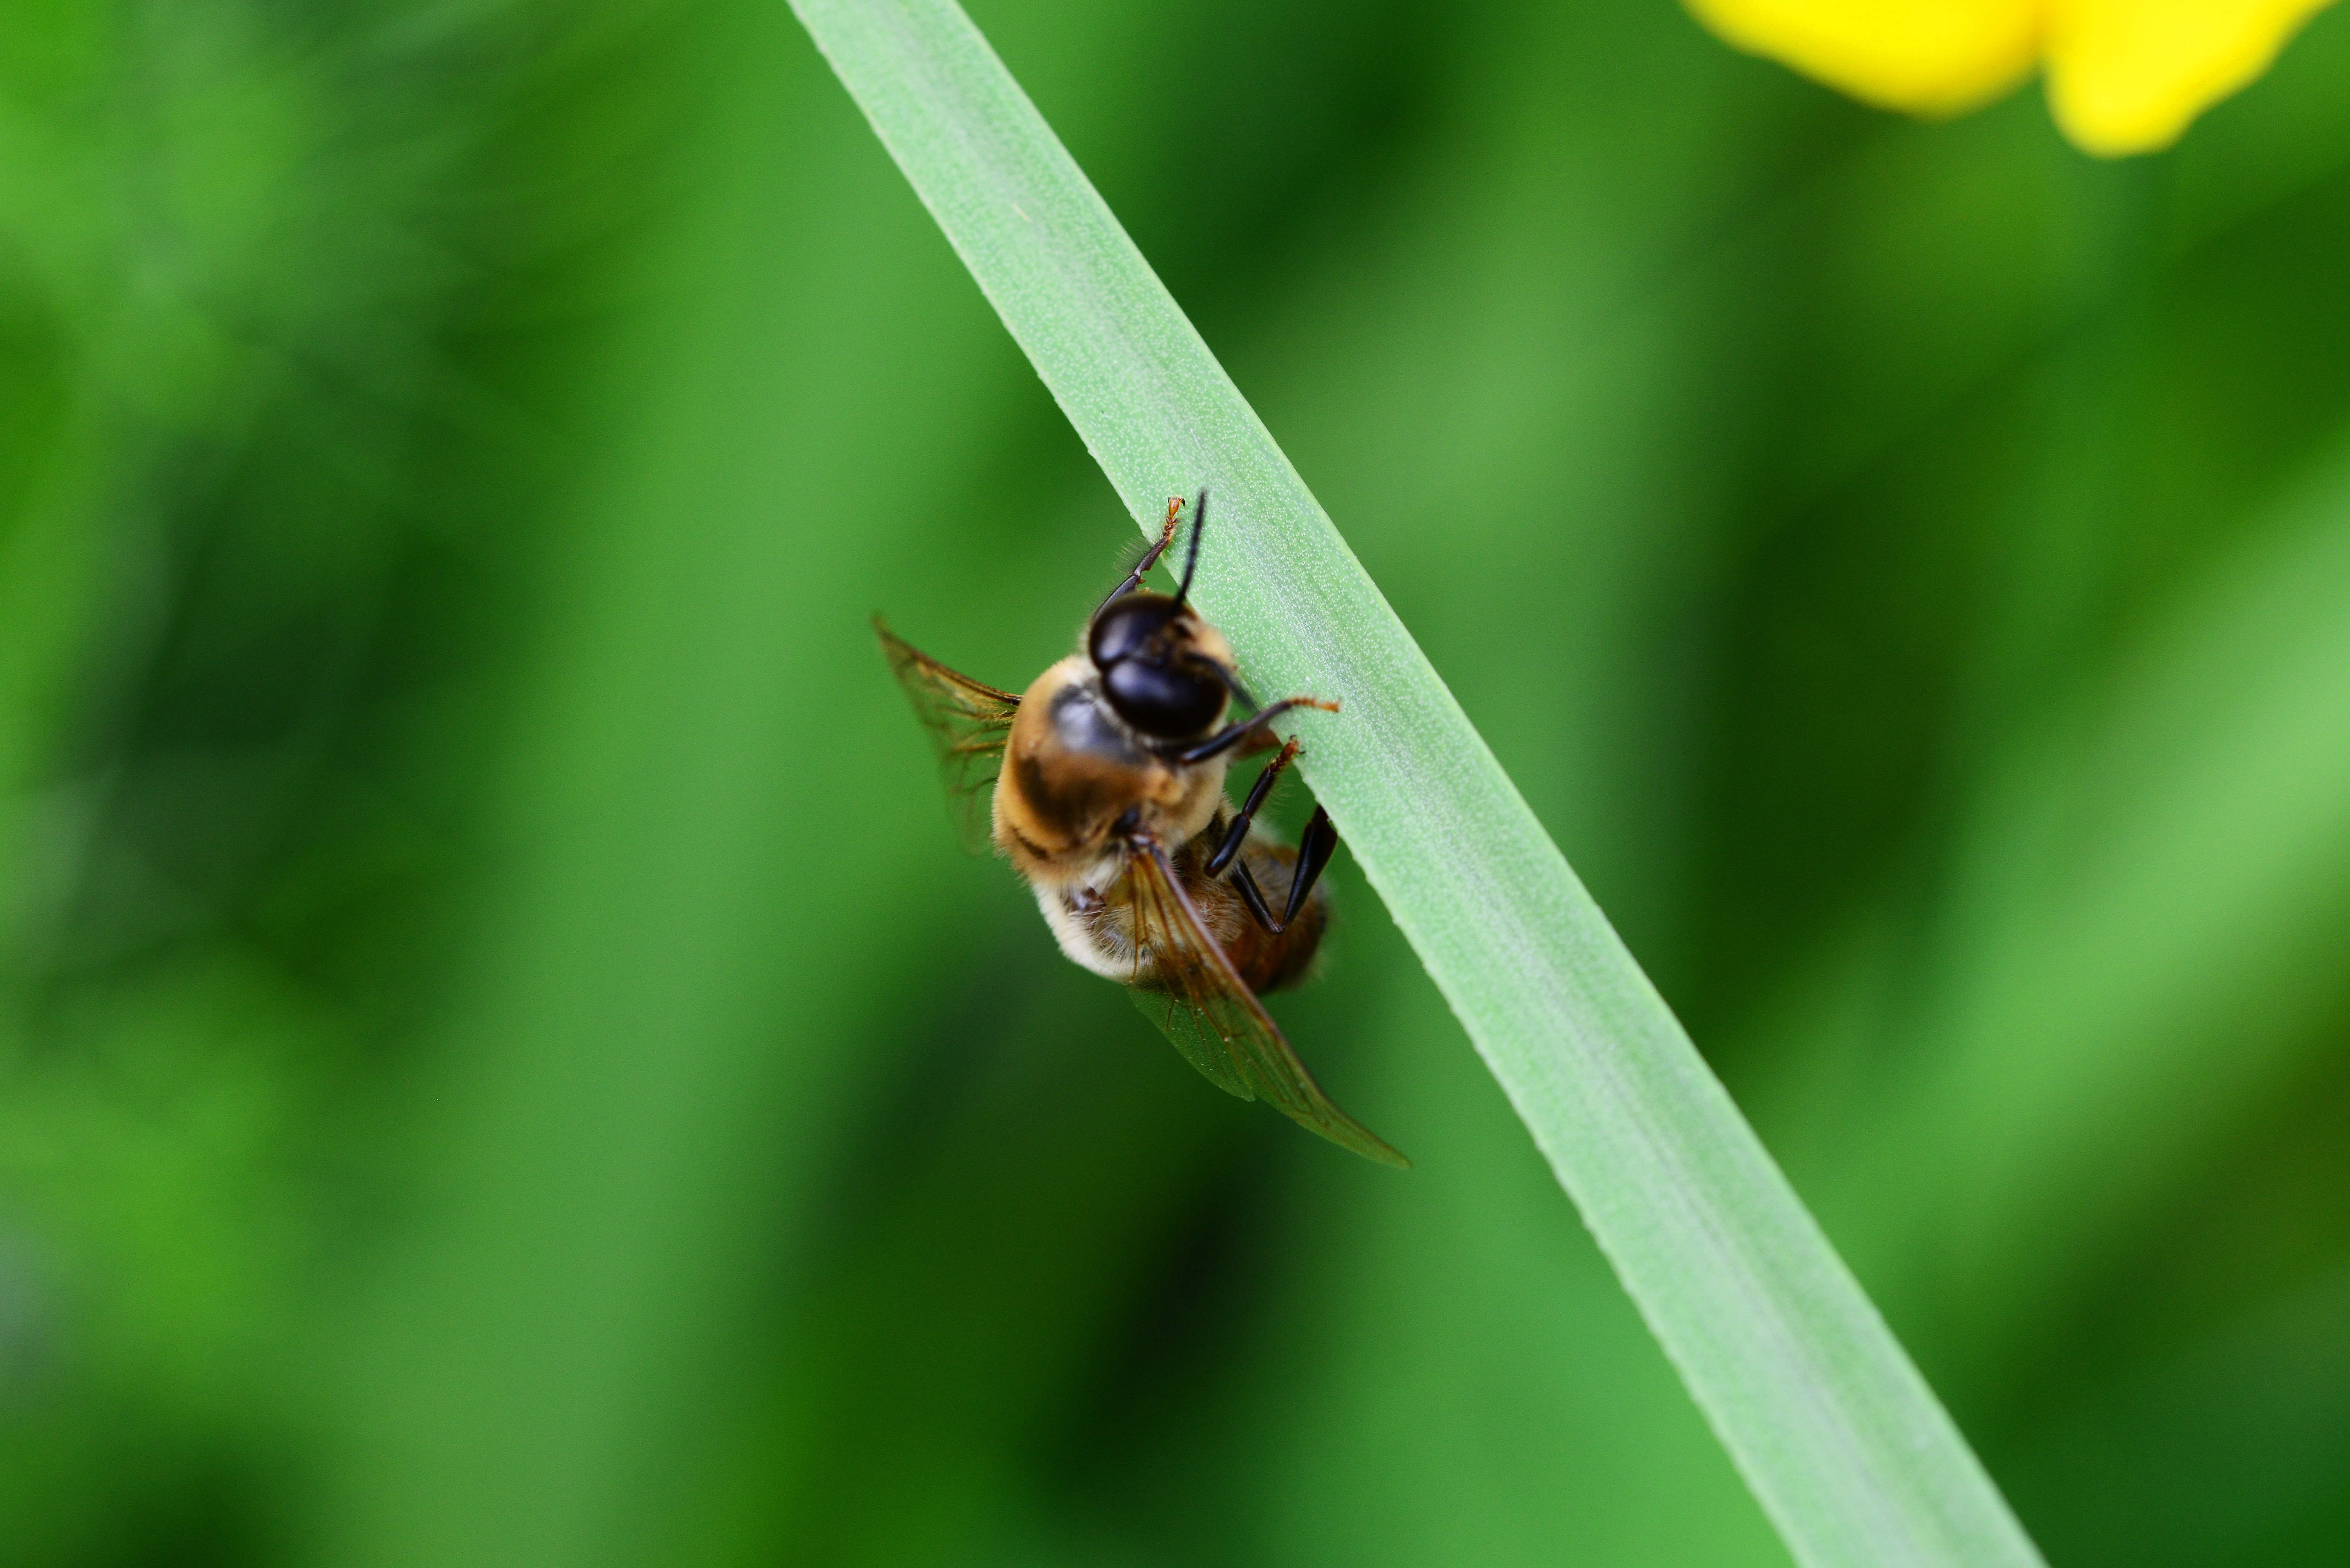
nature, photography, leaf, flower, fly, male, antenna, green, insect, flora, fauna, invertebrate, drone, close up, wings, bee, head, detail, resting, wasp, pest, strong, nectar, macro photography, arthropod, honey bee, plant stem, membrane winged insect, buckfast, ready for take off